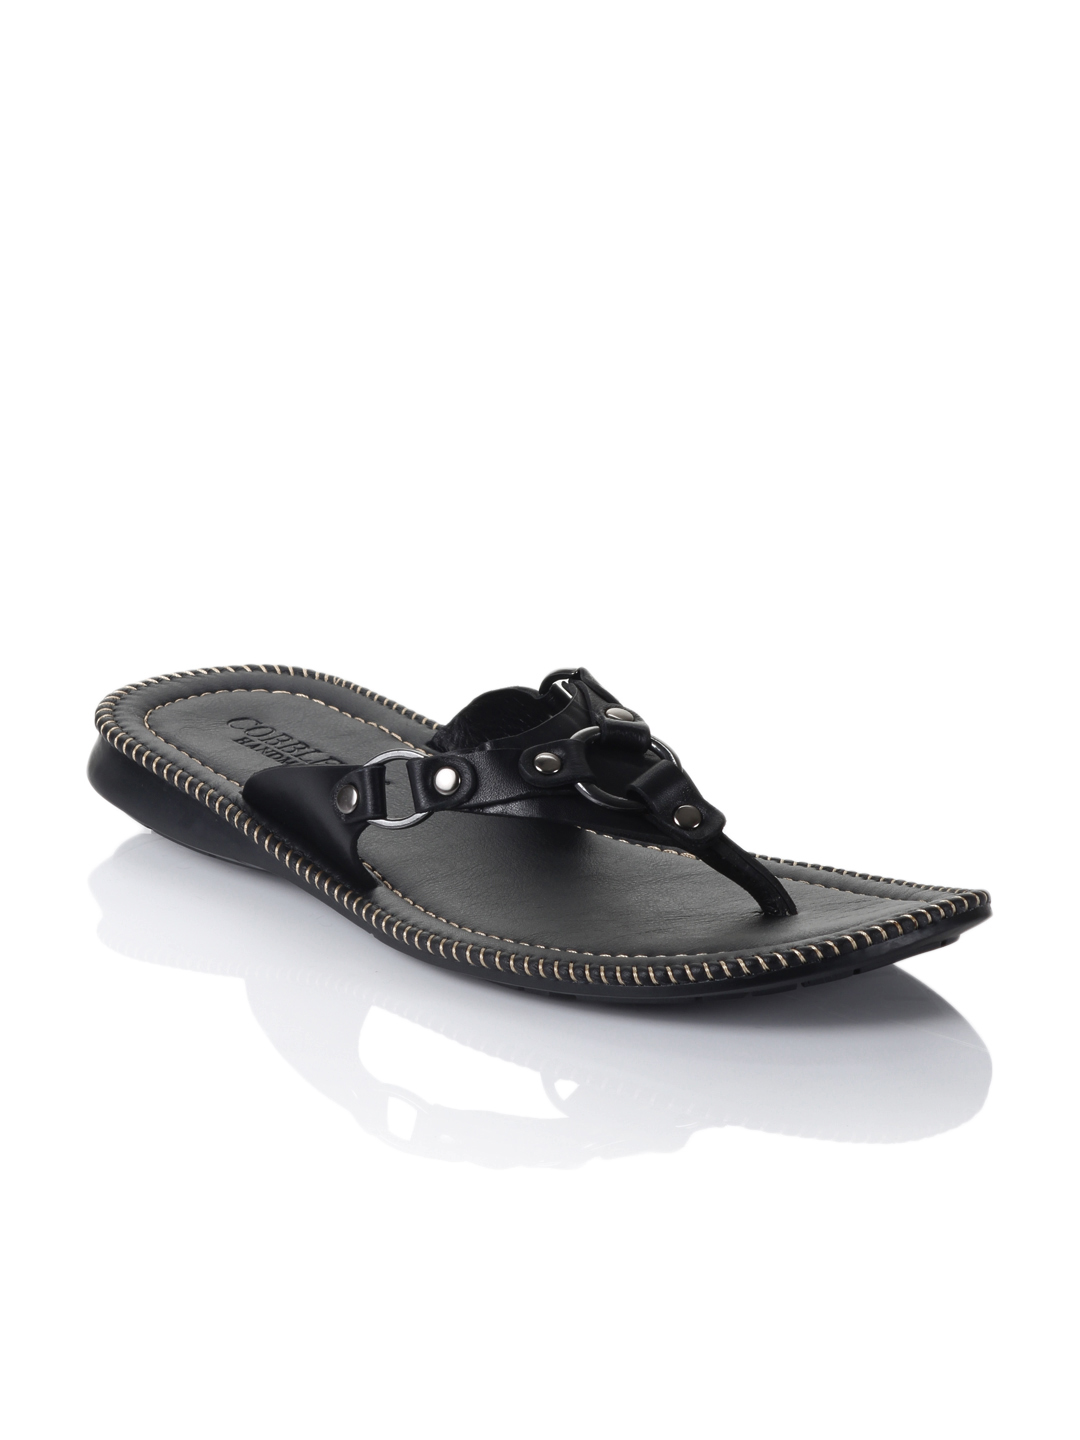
Cobblerz Men Black Leather Sandals
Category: Footwear / Sandal / Sandals
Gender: Men
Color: Black
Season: Winter 2012
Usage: Casual